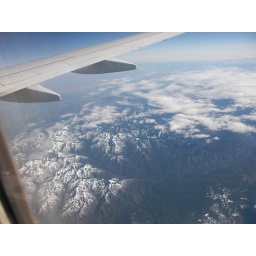
Looking out the window of the plane as we fly from Miami to Seattle. Photo taken by Dan.